Holton-le-Clay railway station

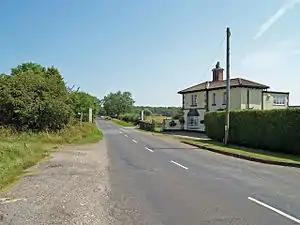
Stationhouse in 2008.

Holton-le-Clay was a railway station on the East Lincolnshire Railway which served the English villages of Holton-le-Clay and Tetney in Lincolnshire between 1848 and 1964. It was originally named "Holton-le-Clay and Tetney", but Tetney was dropped soon after opening, even though the station was more conveniently sited for that village. The line through Holton-le-Clay remained open for freight until December 1980, but could be reopened by the Lincolnshire Wolds Railway as its northern terminus.